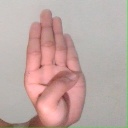
अक्षर: ब